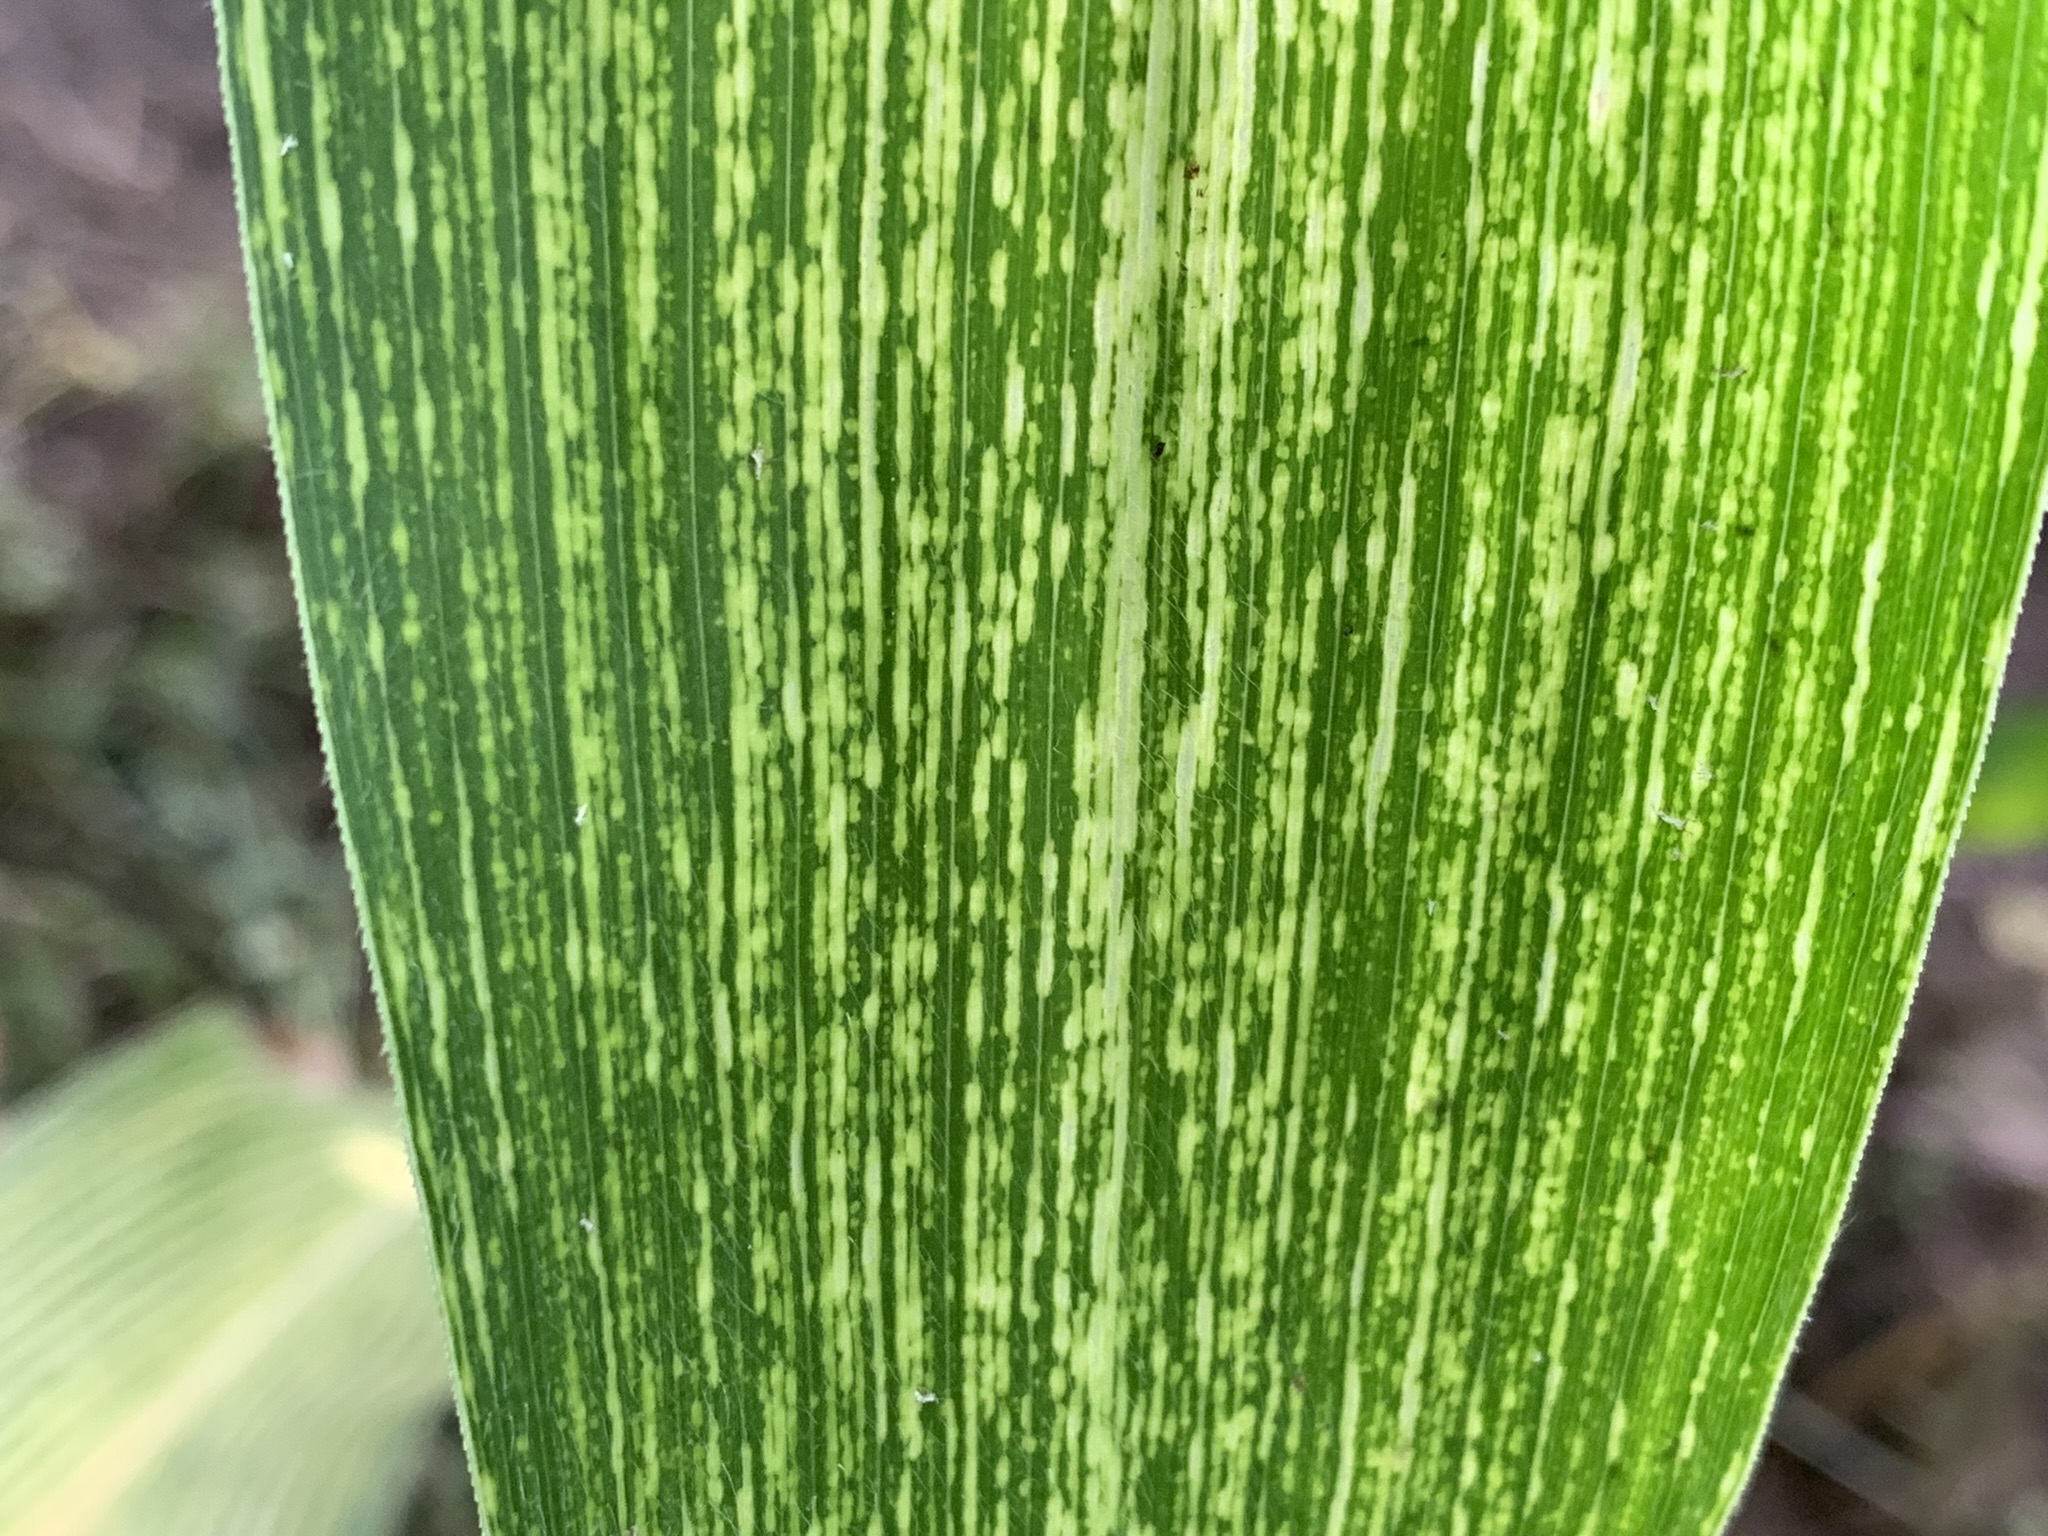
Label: MSV